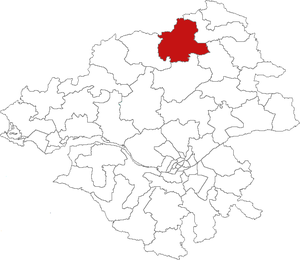
Localisation du canton de Derval sur la carte de la Loire-Atlantique (France)
Le canton de Derval est une ancienne division administrative et circonscription électorale française, située dans le département de la Loire-Atlantique.